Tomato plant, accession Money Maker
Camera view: bottom (45 deg); turntable rotation: 300 degrees
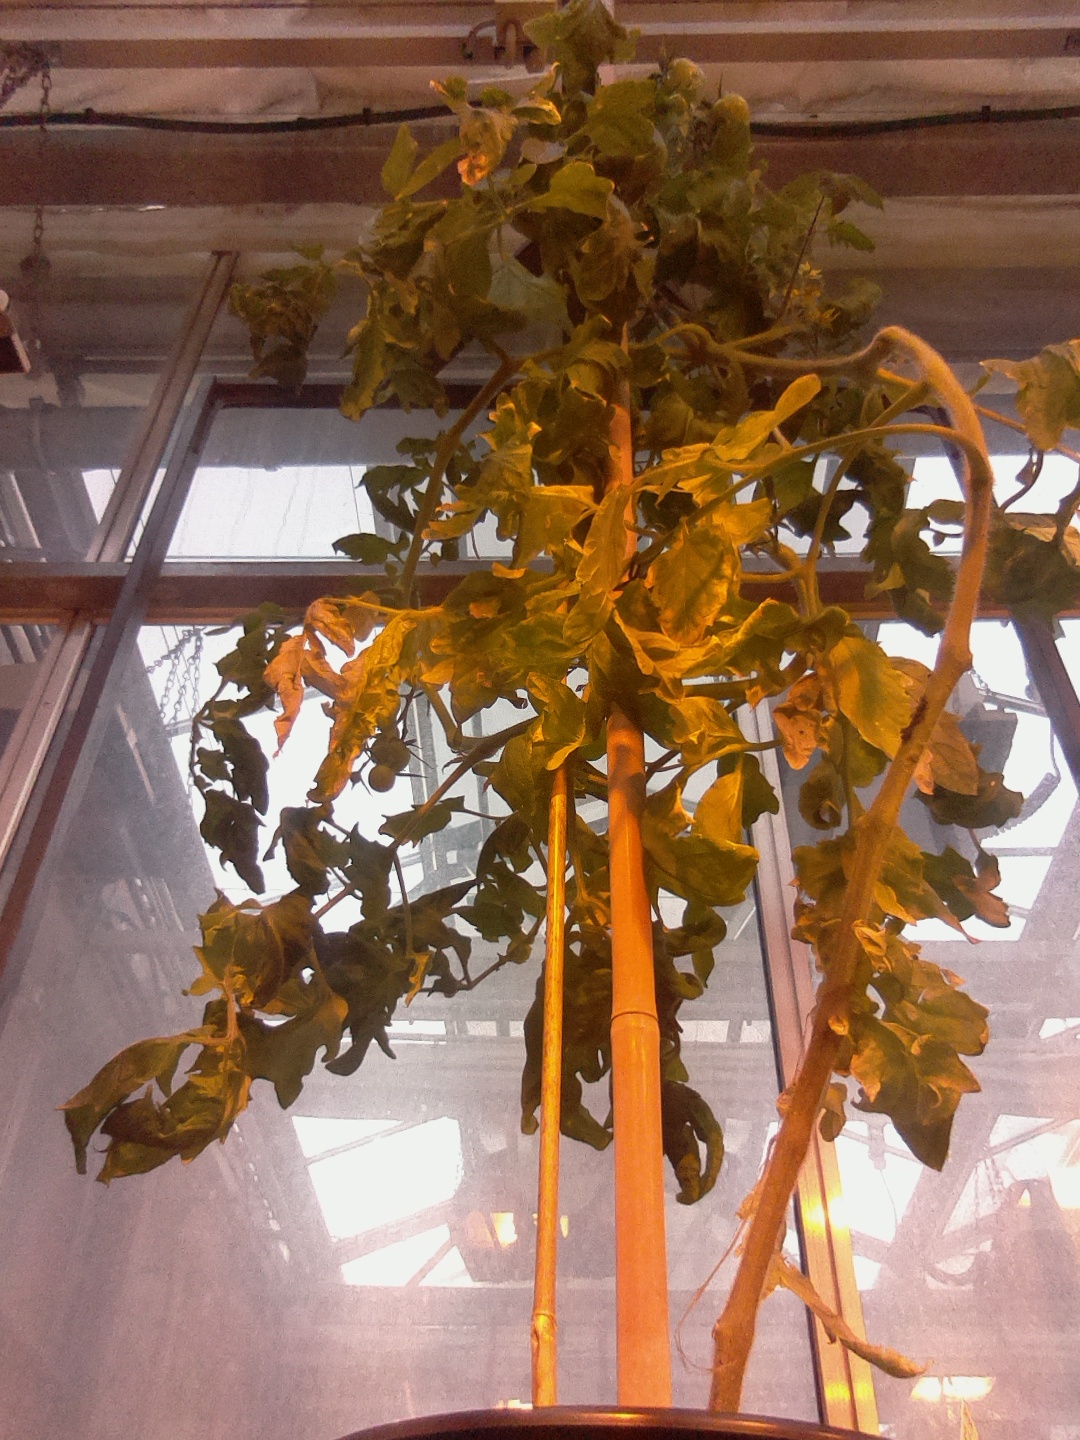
BBCH growth stage 77: 70%-80% of final fruit size